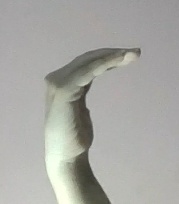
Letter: haa